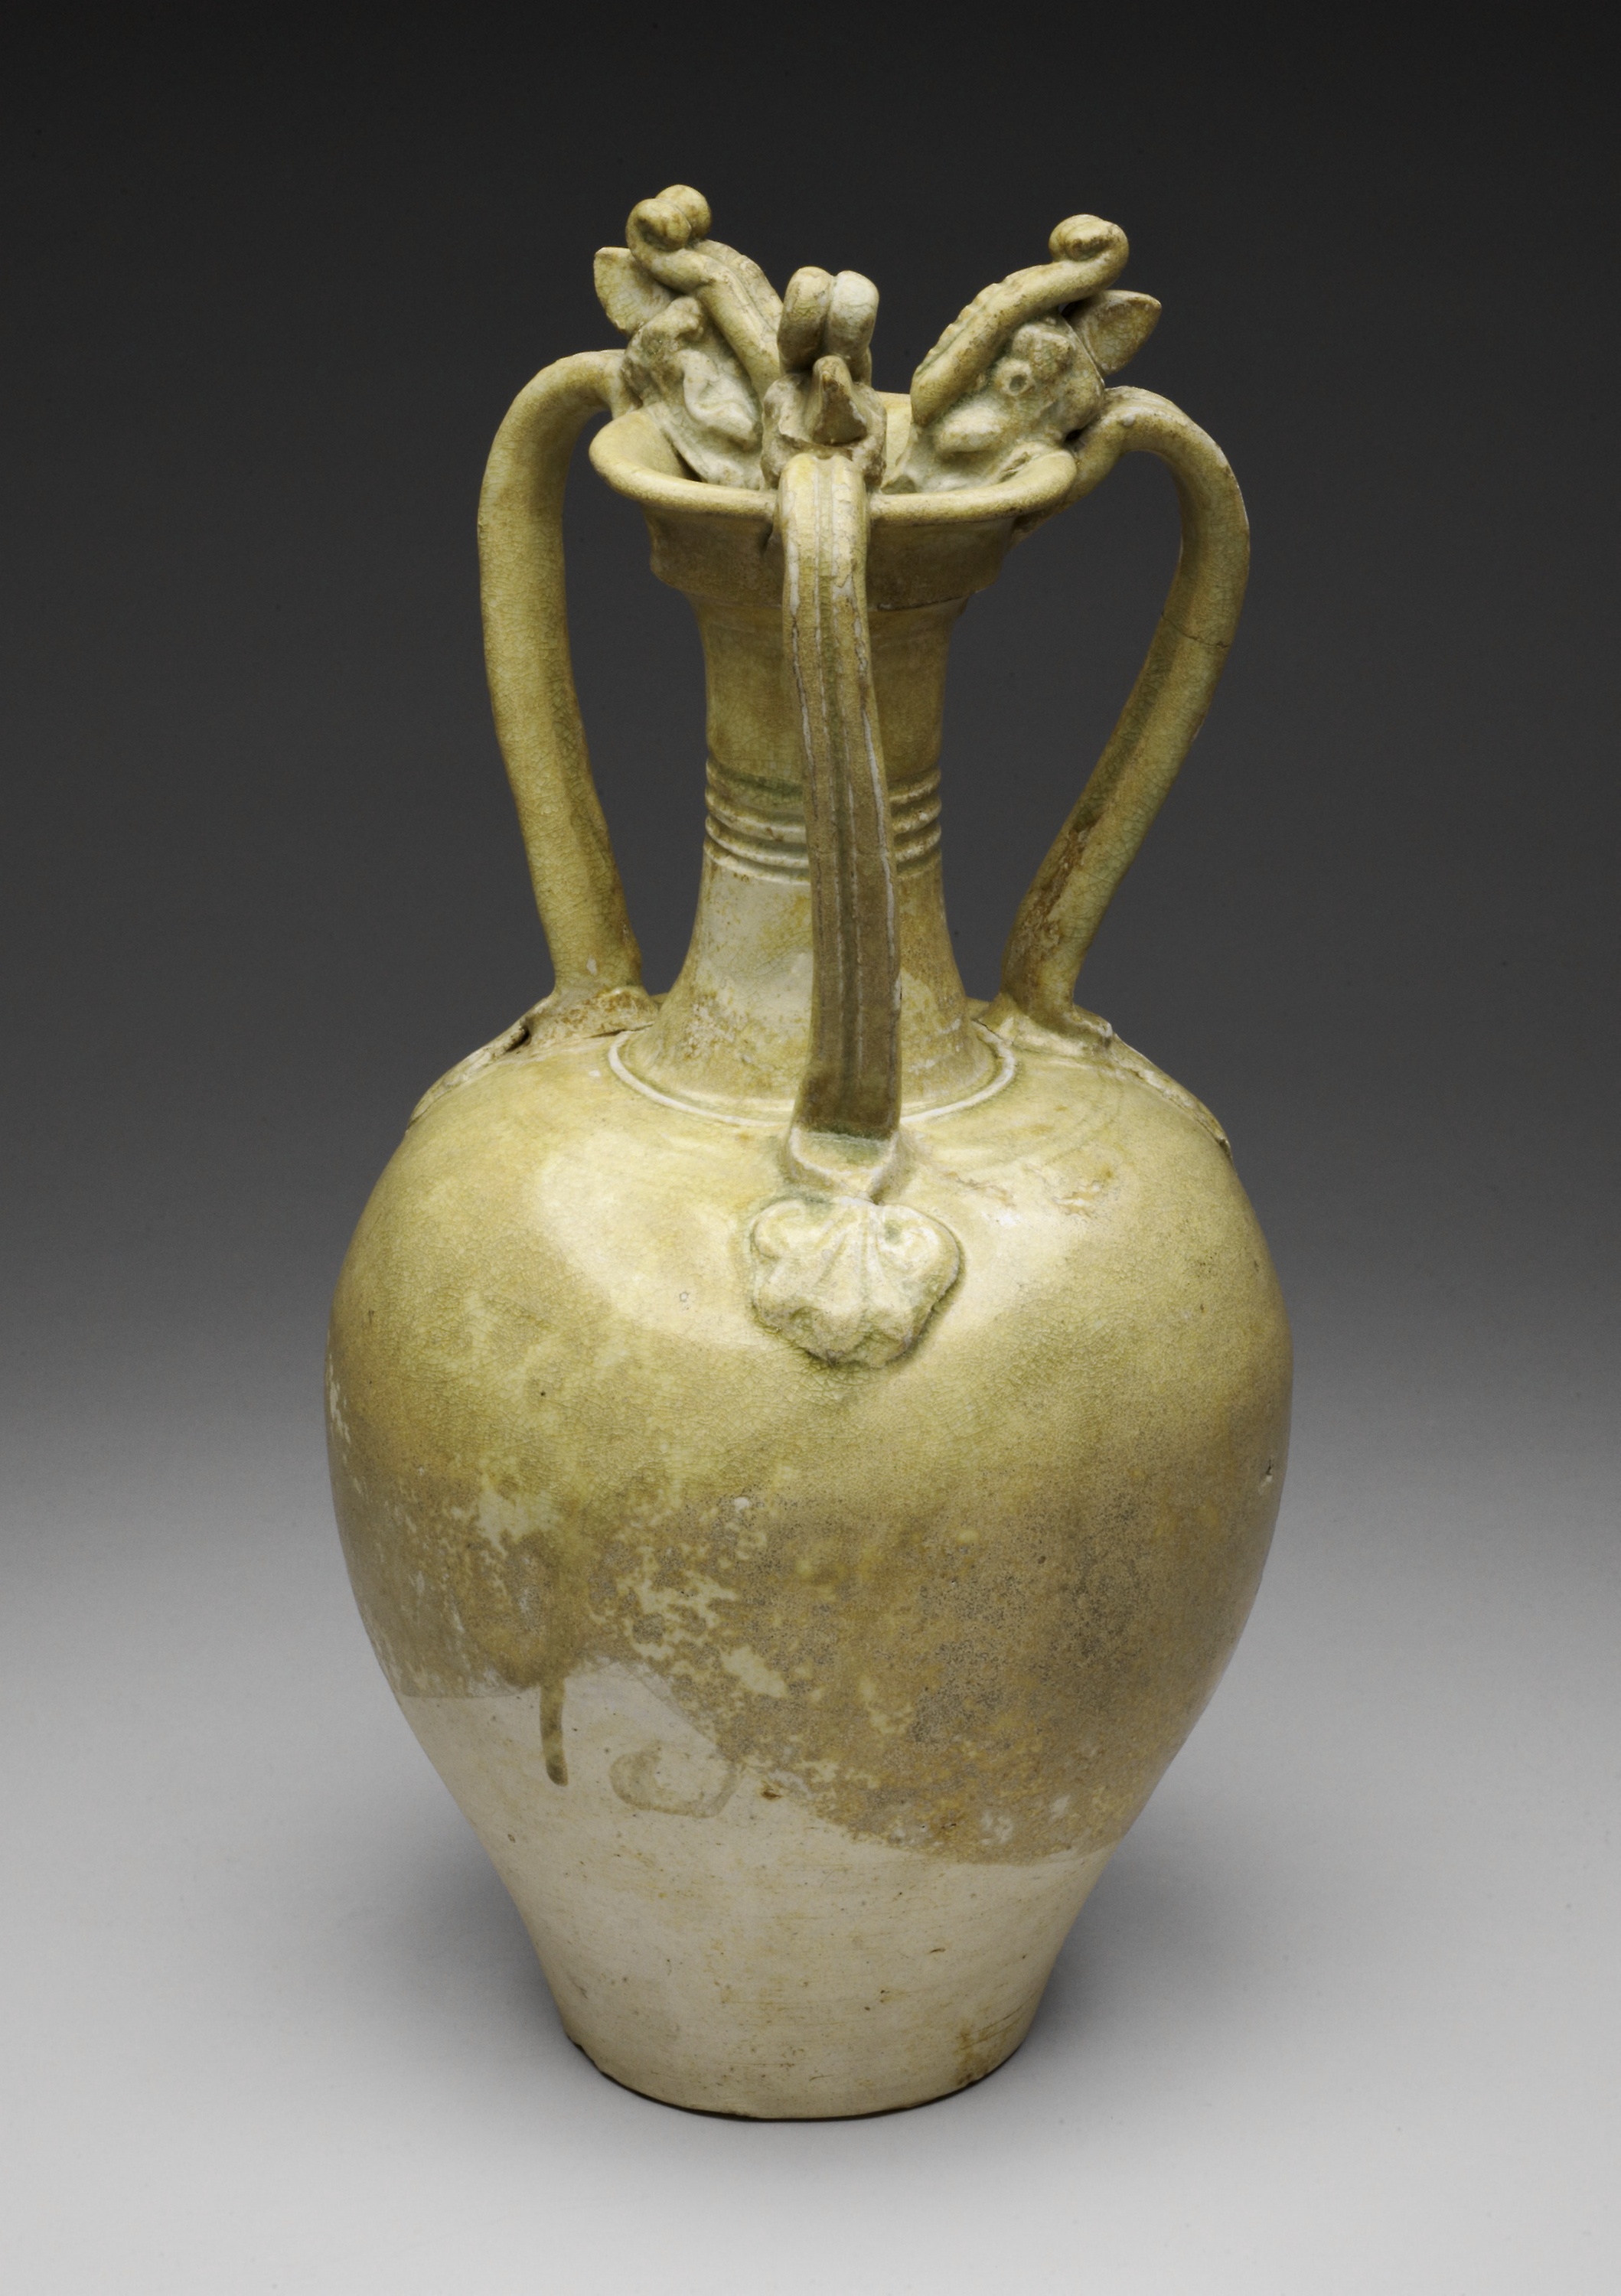
artifact, pottery, ceramic, vase, urn, jug